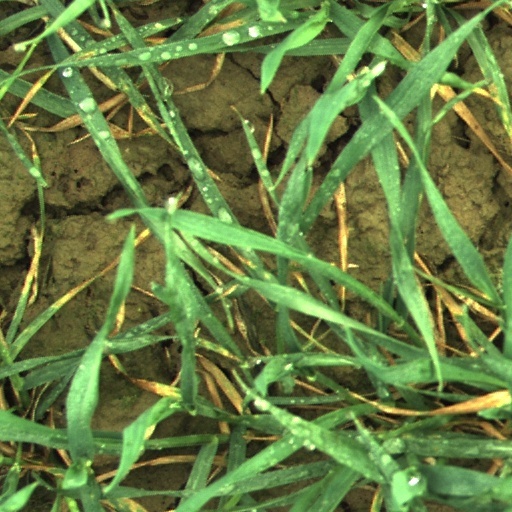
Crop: wheat